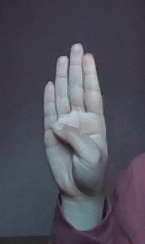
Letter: kaaf